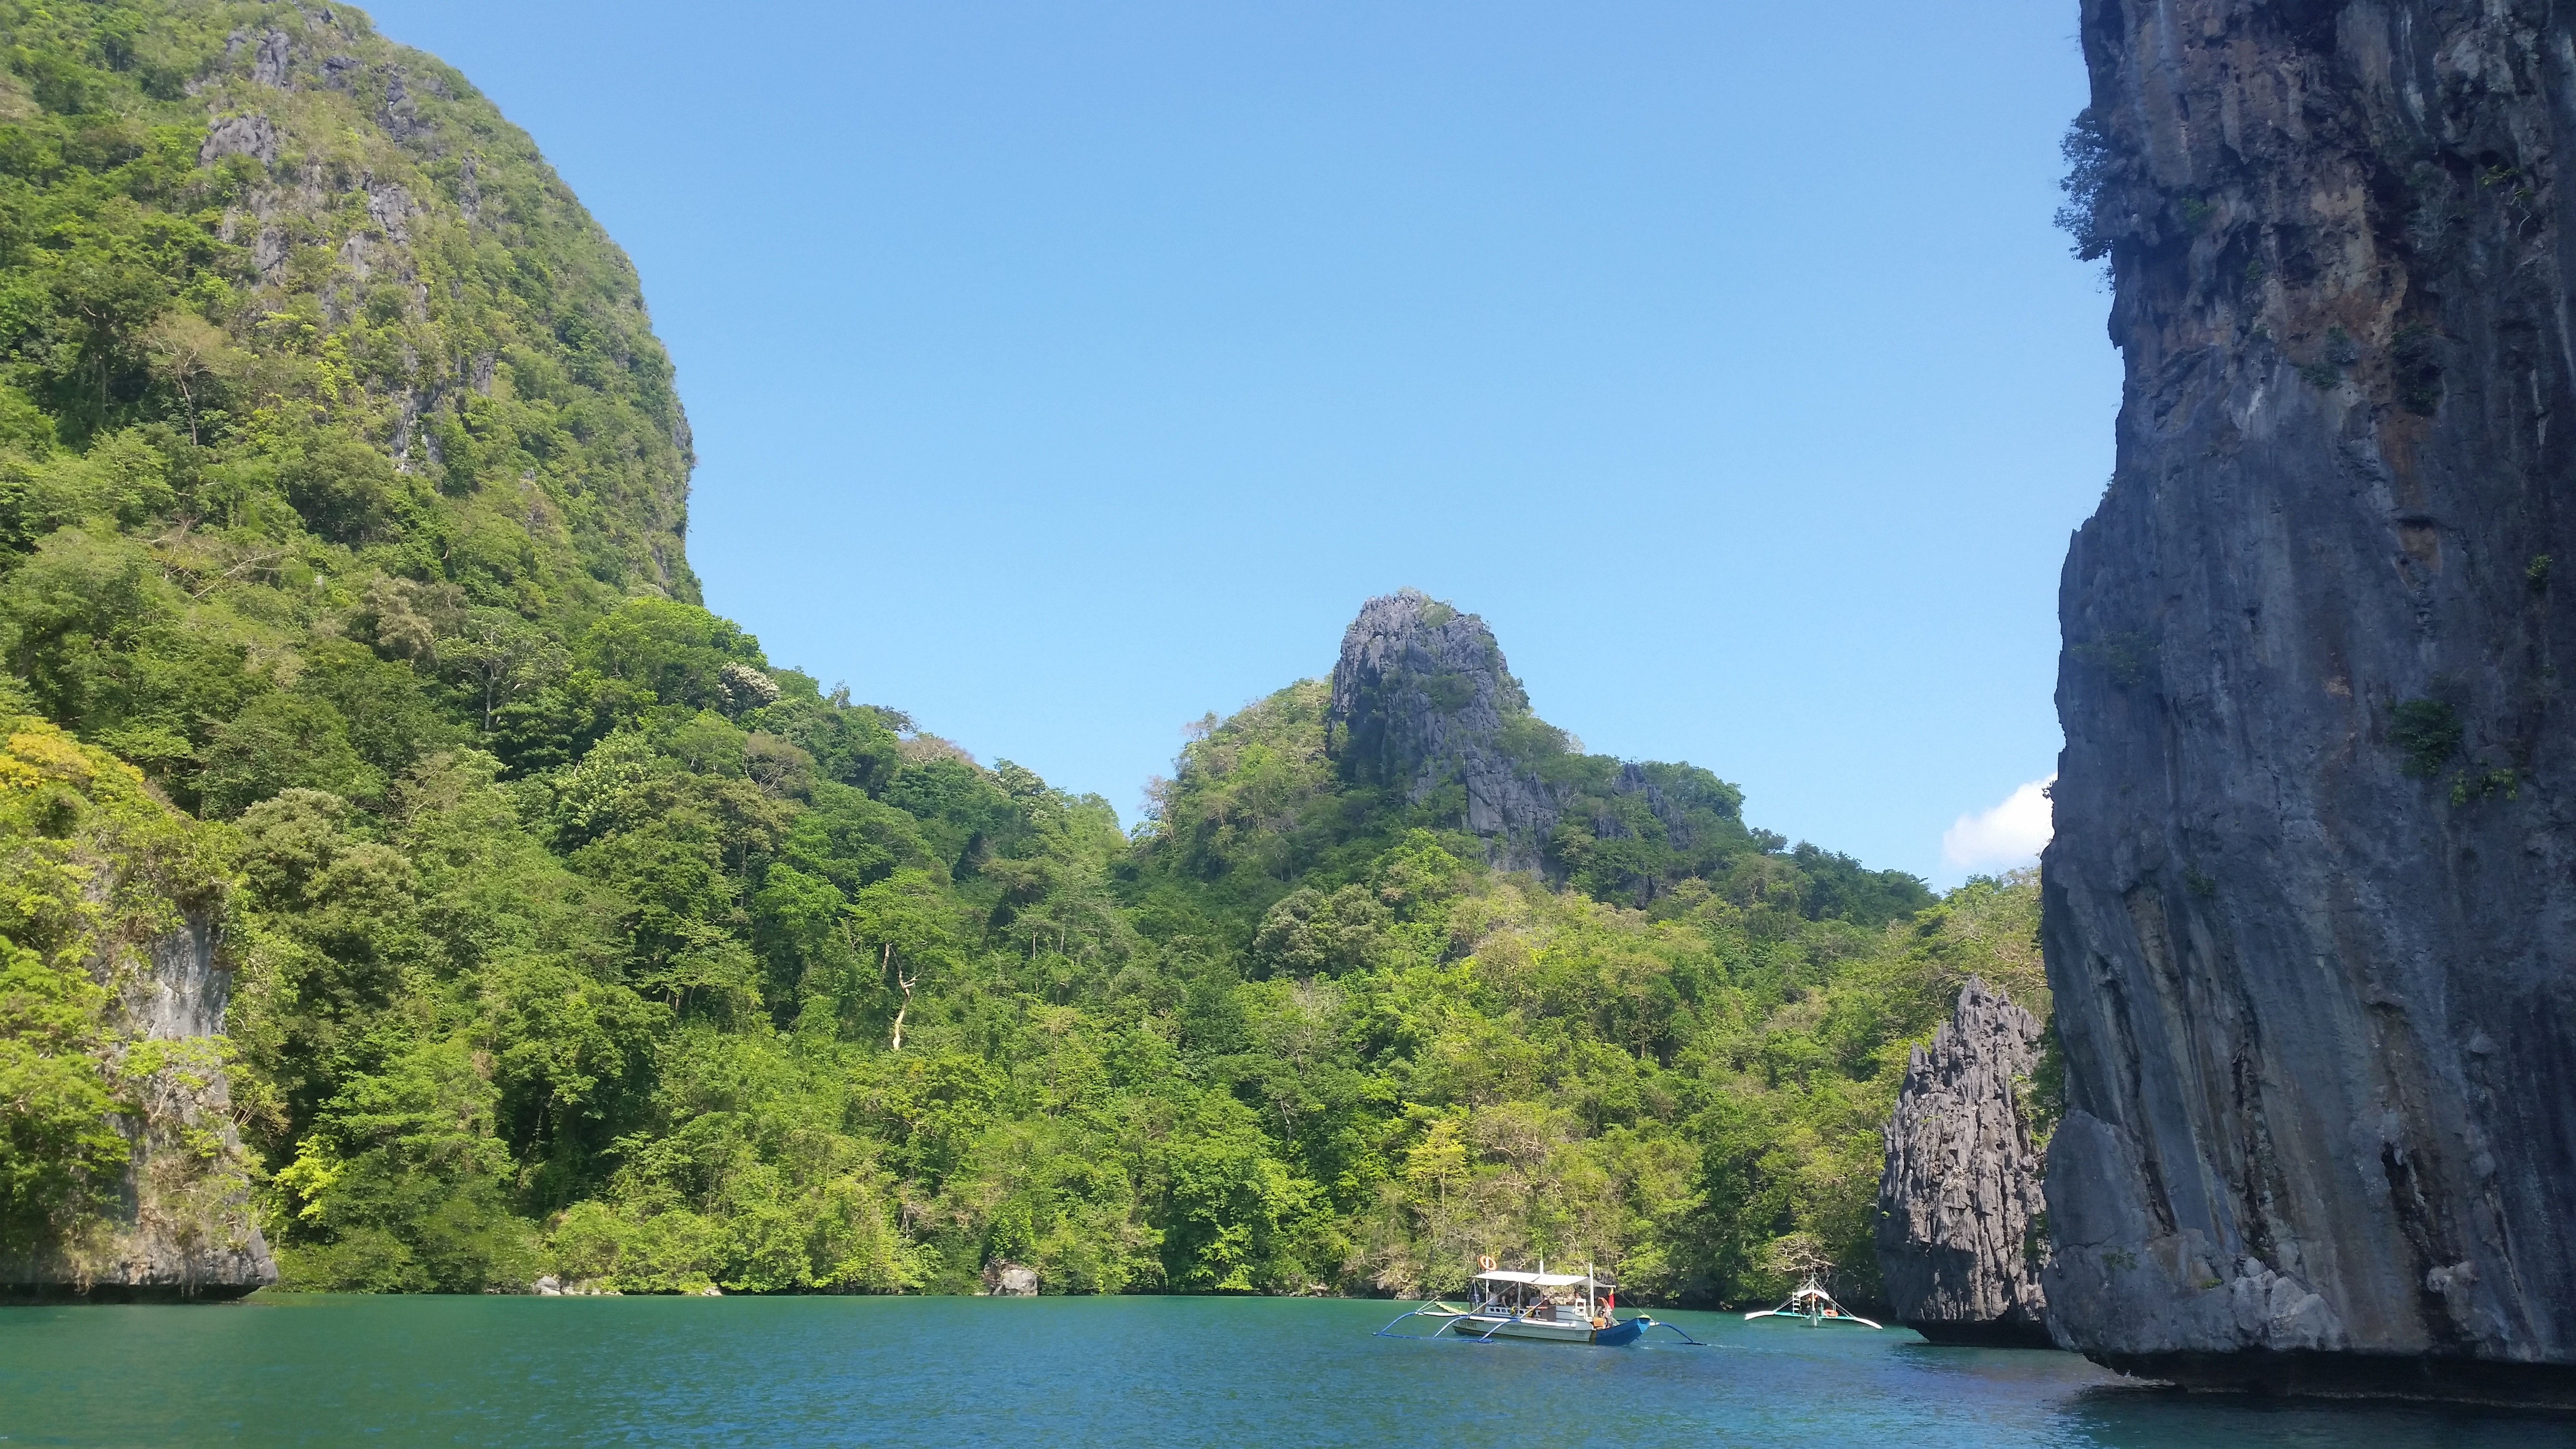
lake, river, valley, mountain range, cliff, idyllic, tropical, seascape, lagoon, bay, island, fjord, tourism, terrain, body of water, philippines, palawan, landform, el nido